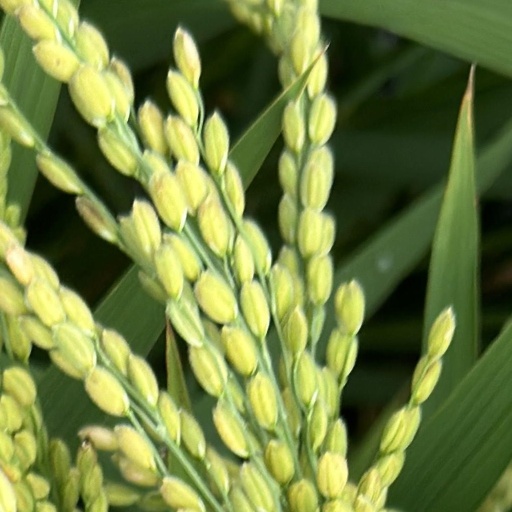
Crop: rice